Sports in Montreal

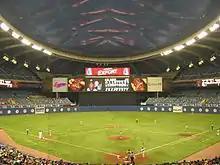
A Montreal Expos game at Olympic Stadium in 2004, their final season in the city

From 1897 to 1917 and from 1928 to 1960, Montreal fielded a minor league team, the Montreal Royals, most famous for having Jackie Robinson as a player for the 1946 season.